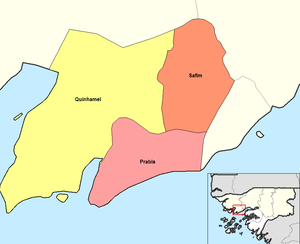
Biombo est une région de Guinée-Bissau située à l’ouest du pays. Sa capitale est Quinhámel.